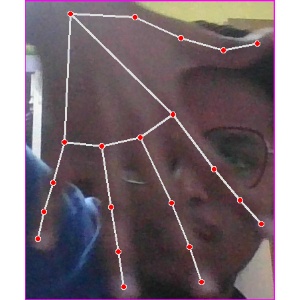
अक्षर: ढ